Saint John's Eve

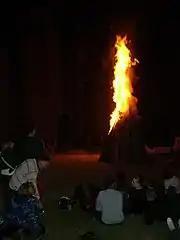
St. John's Eve is typically celebrated with a bonfire called Saint John's Fire, as at the Château de Montfort (Cote-d'Or), France.

Saint John's Eve ("Sankthansaften") is celebrated in the same manner in Denmark as the Walpurgis Night is in Sweden. At dusk large bonfires are lit all over the country, typically accompanied by communal singing of "Midsommervisen" by Holger Drachmann. Atop each bonfire often an effigy of a witch is placed (harking back to the days of witch trials, when real women were burned at the stake).